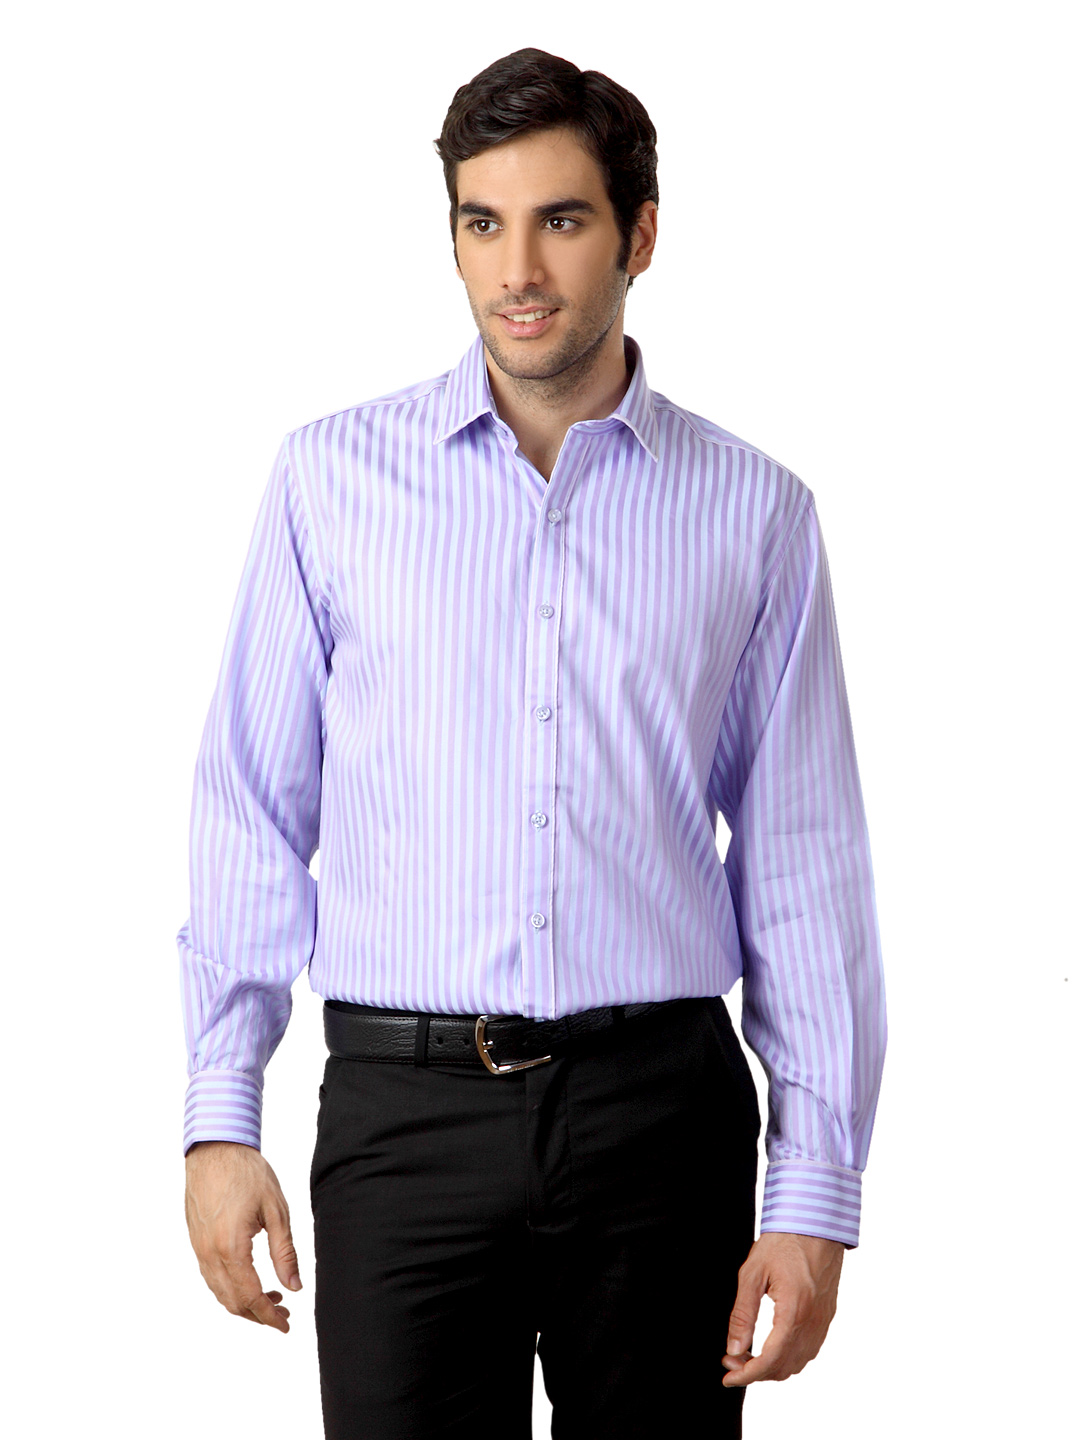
Wills Lifestyle Men Striped Lavender Shirt
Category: Apparel / Topwear / Shirts
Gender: Men
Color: Lavender
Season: Summer 2012
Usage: Formal